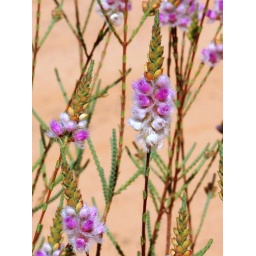
Beautiful flowers growing in the red sand.